2008 Atlanta Falcons season

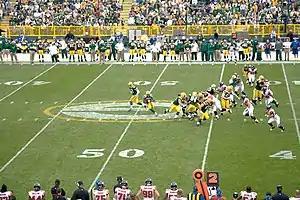
Green Bay Packers quarterback Aaron Rodgers hands off to Ryan Grant in Atlanta's week 5 encounter at Lambeau Field

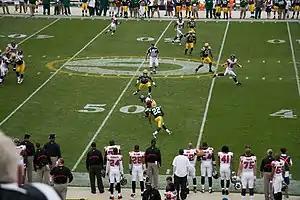
Green Bay DB Patrick Lee#22 chases Atlanta wide receiver #84 Roddy White

Michael Turner posted his third 100-yard game of the season after finishing with 26 carries for 121 yards and one touchdown. Turner score came at the 3:35 mark in the fourth quarter to give Atlanta a two-possession lead (27–17) which sealed the victory.